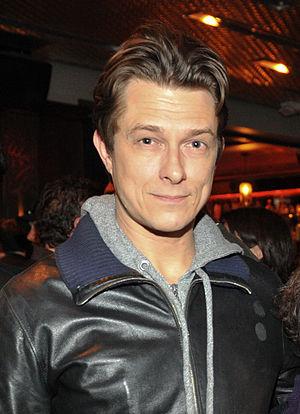
Peter Stebbings est un acteur, réalisateur et scénariste canadien. Il est marié à l'actrice canadienne, Charlotte Sullivan.